National Farmers Union (United States)

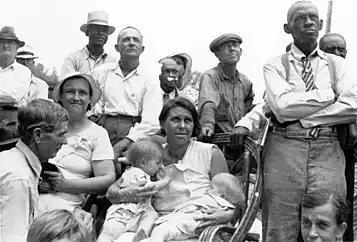
"Men, women and children, Black and White, listen to a speaker at an outdoor Southern Tenant Farmers Union meeting" by Kheel Center, Cornell University Library is licensed under CC BY 2.0.

The Farmers Union has a long history regarding equality and opportunities for women. Unlike many organizations at the time, the Farmers Union did not operate a separate women's auxiliary or distinguish membership of women differently from that of men. In 1908, the Pleasant Valley Union in Rooks County, Kansas, elected Amanda Bates as the first-known woman chapter president, more than a decade before the 19th Amendment to the U.S. Constitution granted women the right to vote. In 1925, the Alabama Farmers Union elected Ida Mathis to be the first female state president. The first female to be elected to Wisconsin Farmers Union's board was Ruth Huntington of Mondovi, Wisconsin, in 1952.